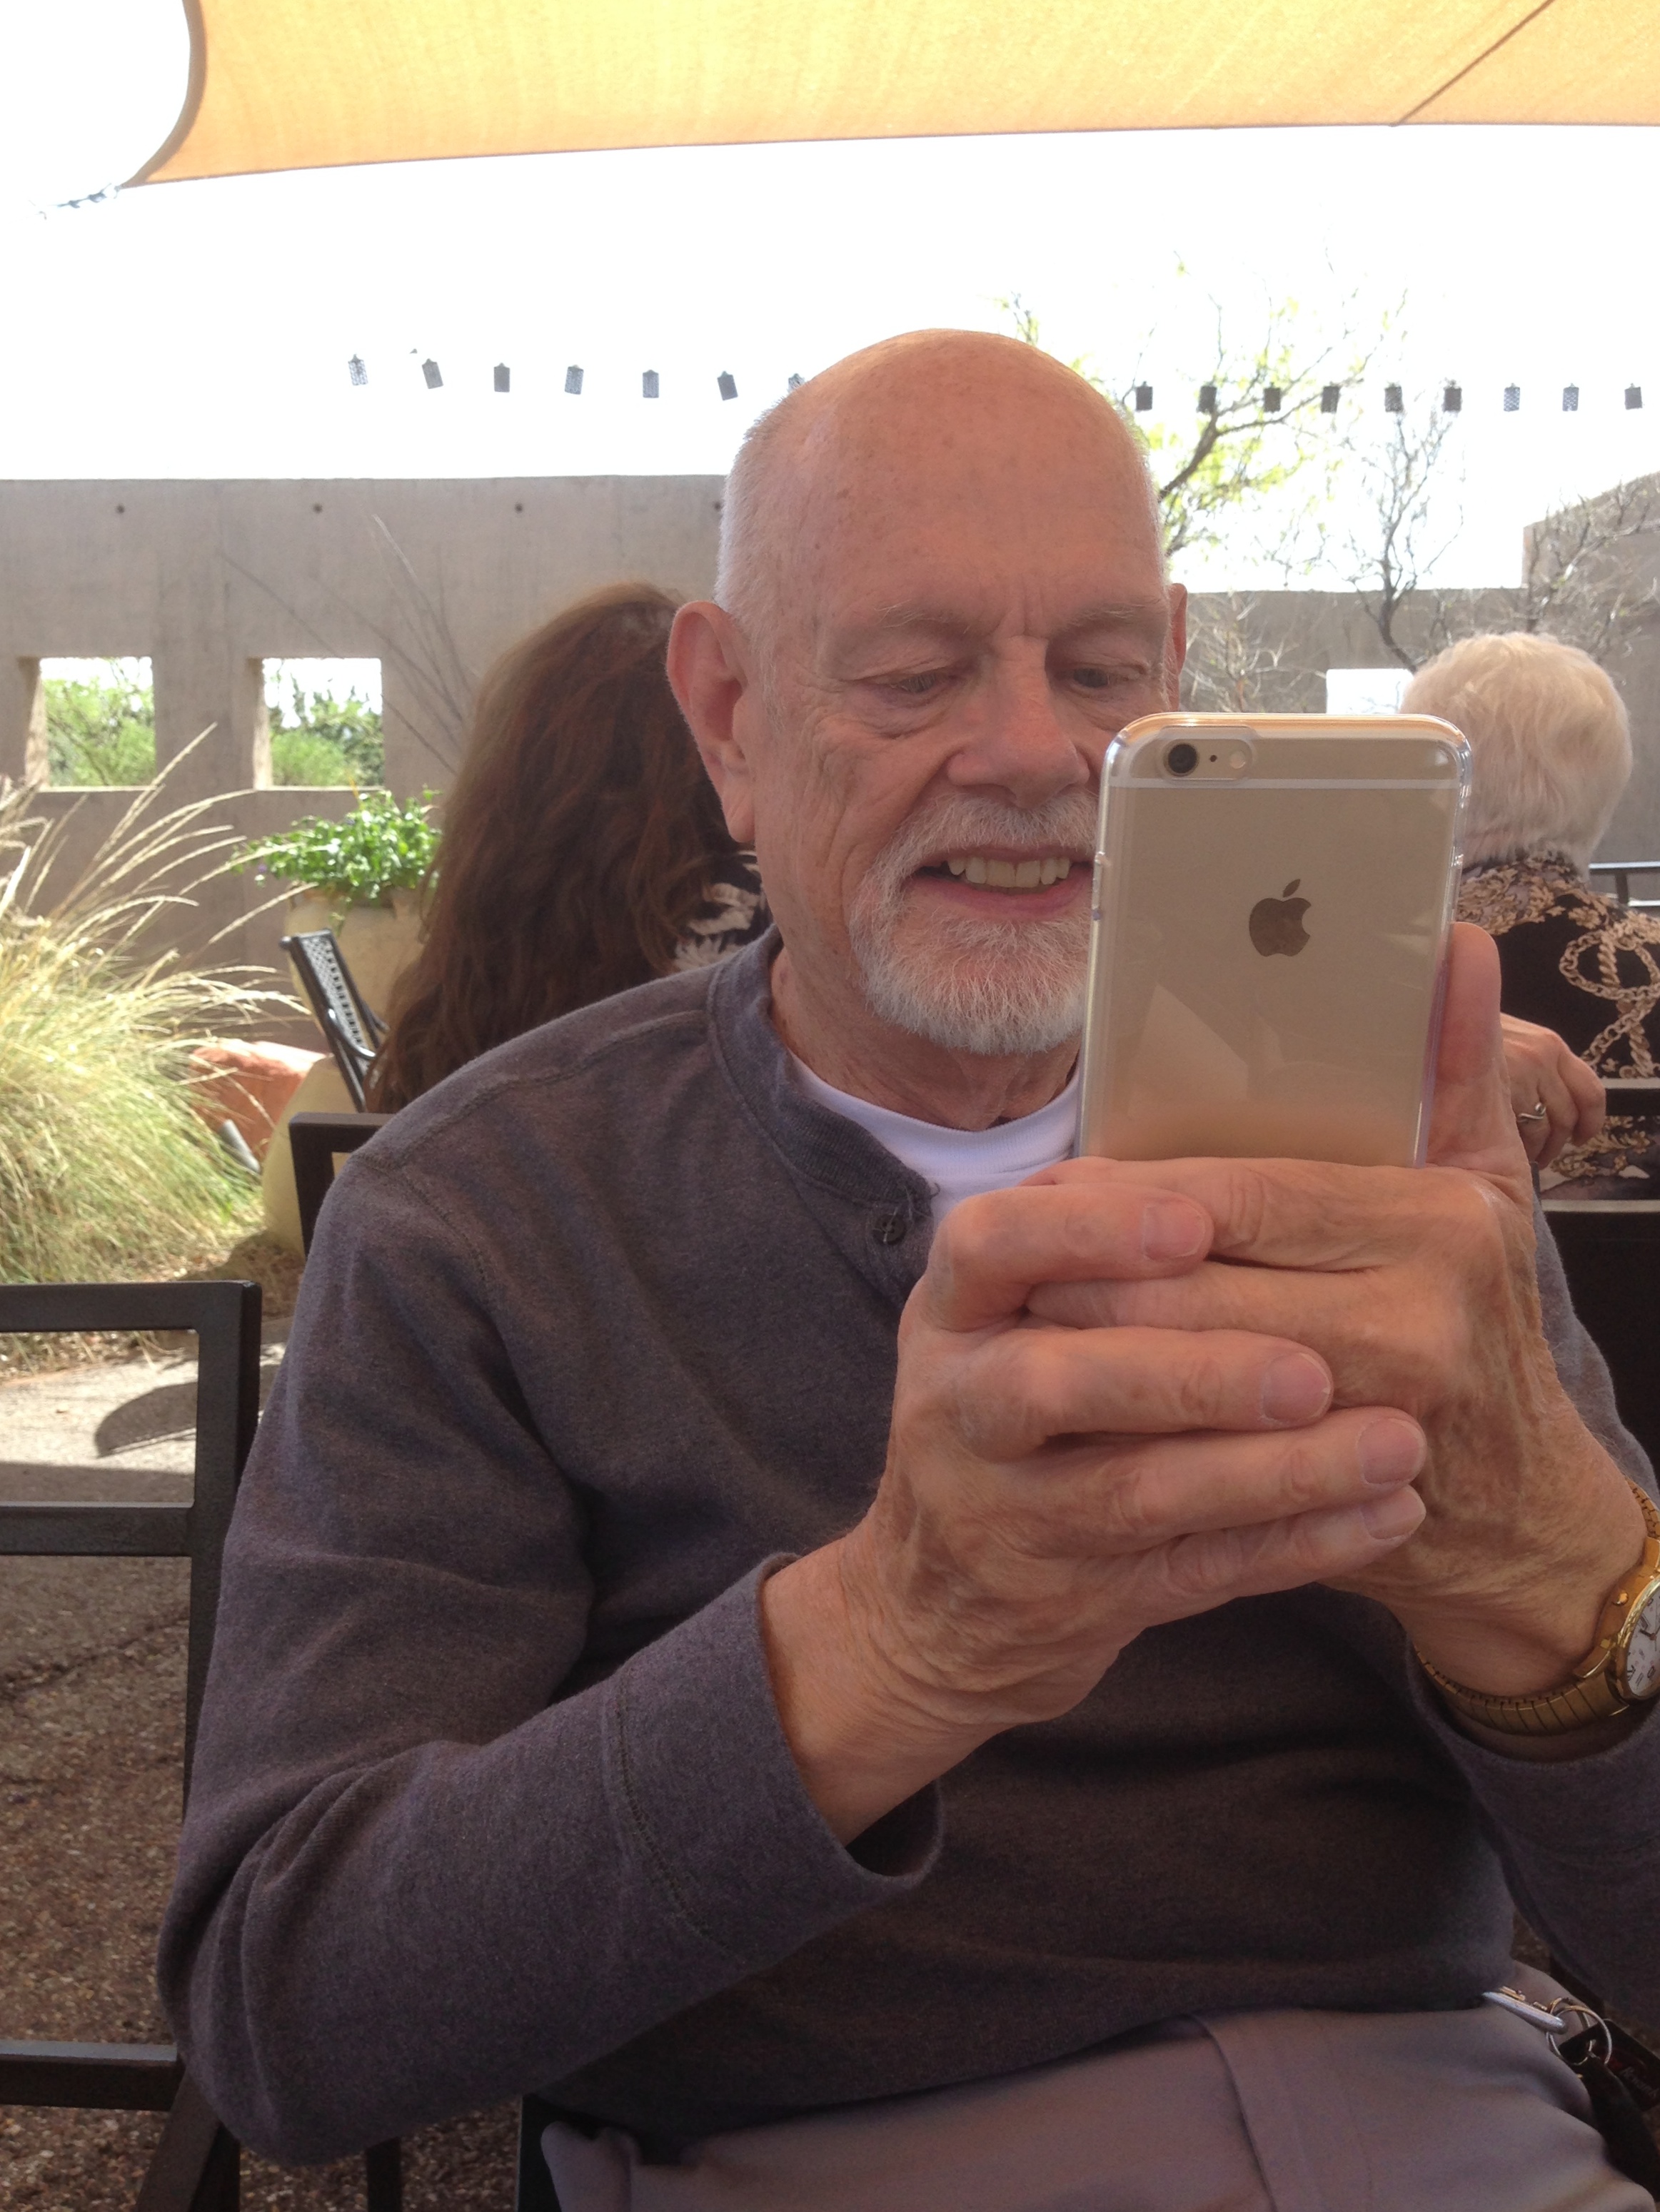
man, leg, nose, image, interaction, sense